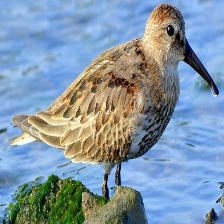
Species: DUNLIN
Scientific name: CALIDRIS ALPINA
ImageNet parent category: red-backed_sandpiper